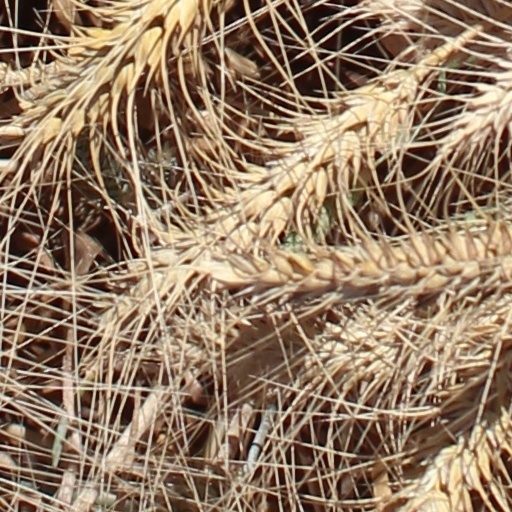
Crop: wheat